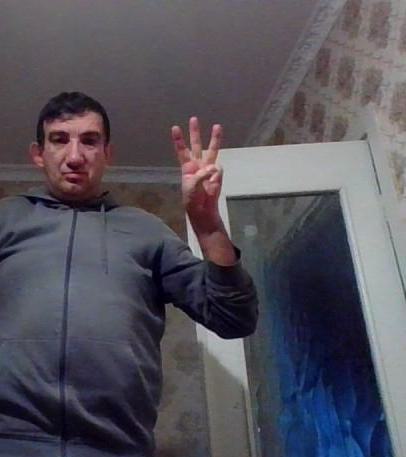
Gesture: three